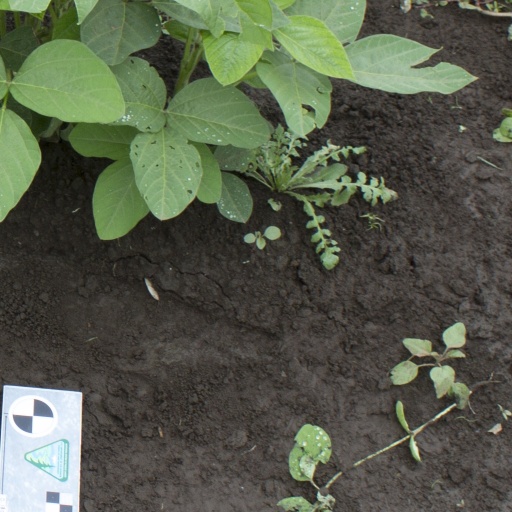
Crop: soybean